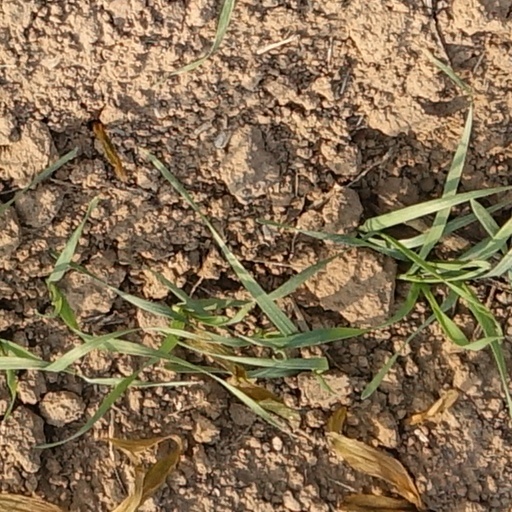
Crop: wheat